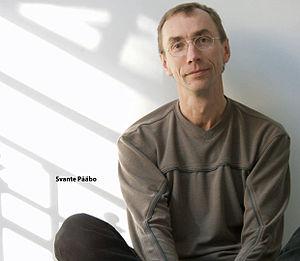
Janvier
Le Projet génome de Néandertal est un projet visant à séquencer le génome de l'Homme de Néandertal, annoncé conjointement en juillet 2006 par l'Institut Max-Planck d'anthropologie évolutionniste de Leipzig en Allemagne et 454 Life Sciences des États-Unis. Avec environ 3,2 milliards de paires de base le génome de Néandertal a une taille a peu près identique à celle du génome d'Homo sapiens.